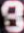
Number: 8